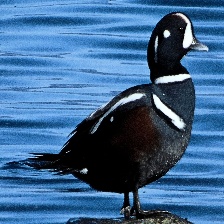
Species: HARLEQUIN DUCK
Scientific name: HISTRIONICUS HISTRIONICUS
ImageNet parent category: drake